Eddie George

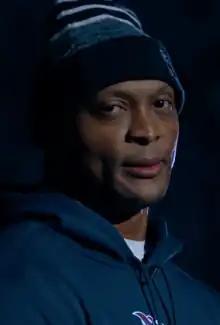
George in 2022

Edward Nathan George Jr. (born September 24, 1973) is an American college football coach and former running back. He is currently the head football coach at Bowling Green State University, having previously served as the head coach at Tennessee State University from 2021 to 2024. Geroge played college football at Ohio State from 1992 to 1995. He played in the National Football League (NFL) for nine seasons from 1996 to 2004, primarily for the Houston / Tennessee Oilers / Titans.